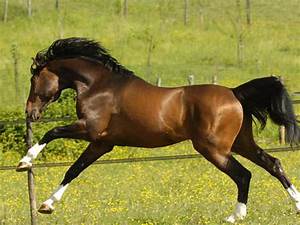
Label: horse